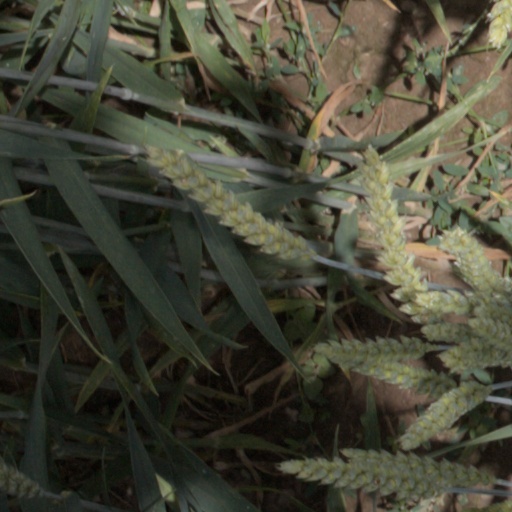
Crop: wheat